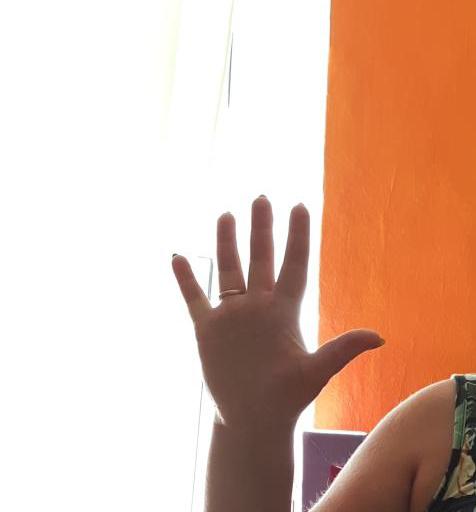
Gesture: palm